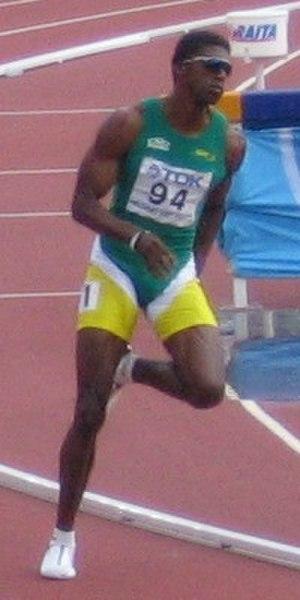
André Domingos, de son nom complet André Domingos da Silva, né le 26 novembre 1972 à Santo André dans l'État de São Paulo, est un athlète brésilien, spécialiste du 100 m et du 200 m.